Harold Holt Memorial Swimming Centre

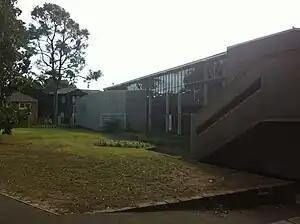
Exterior of the Harold Holt Memorial Swimming Centre

The Harold Holt Memorial Swimming Centre is considered to be among the most notable examples of Brutalist architecture. It is classified by the National Trust and is listed on the Victorian Heritage Register.